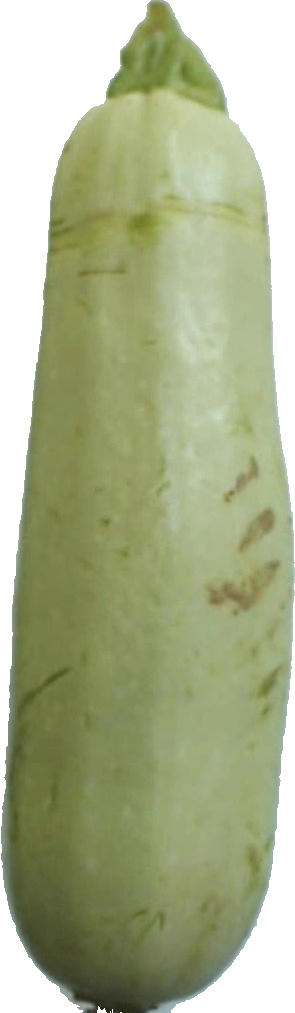
Label: zucchini_1